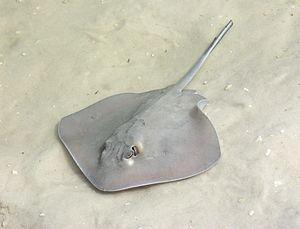
Dasyatis americana, communément nommée Raie pastenague américaine, est une espèce de poissons marins de la famille des Dasyatidae.